Scythian culture

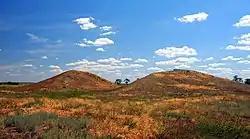
West side of the

Lavishly furnished tombs of members of the aristocracy also became more common during the Mid-Scythian period. Their structure was not different from the graves of the common people, and they were demarcated from these only by the richness and better quality of their grave goods, and by the presence of both human and animal sacrifices in these, although the horses were usually buried in separate graves within the same kurgan. These kurgans were located in the area around the southern part of the Dnipro River's bend, and extended to the Inhulets River in the west and to the Molochna River in the east. Most of these tombs had already been looted during antiquity itself, and only few have been found intact. 4th century BC graves of local lords from the Royal Scythians' territory were located in the regions of Mariupol, Berdiansk and Prymorsk, and more burials were found in the north-eastern borderlands of the Royal Scythians to the south of the Donets River, in the regions of Izium, Sloviansk, and Kramatorsk, with the earliest of them being a 5th-century BC kurgan from Shpakivka, while the rest were mostly poorly equipped burials in older Srubnaya kurgans which sometimes contained lone bronze ornaments but otherwise no weapons except for bronze arrowheads. 38 out of the 40 largest Scythian burials of the Middle period were royal ones which included between 3 and 10 attendants. A local lord was buried in a kurgan at Shcheglova near Kramatorsk alongside his attendant and his horse. Several burials in older Srubnaya kurgans were located to the south of the Dnipro's bend, in the area of the Molochna River, the region to the east of Skadovsk, and in the steppe to the north of the Syvash located near the border of Crimea. A few Srubnaya-type kurgans as well as bones of camels brought by Scythians were also found in Crimea.